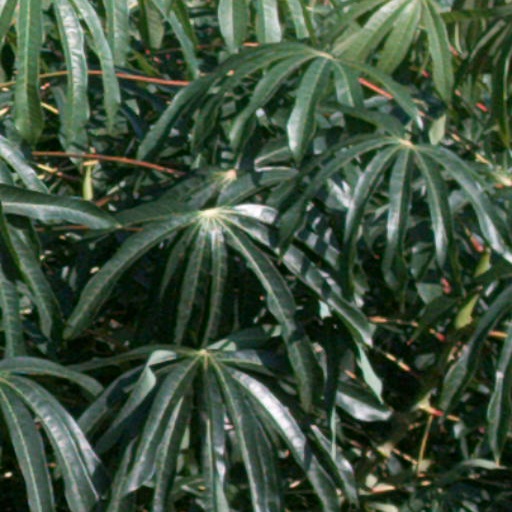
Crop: cassava